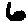
Label: 6